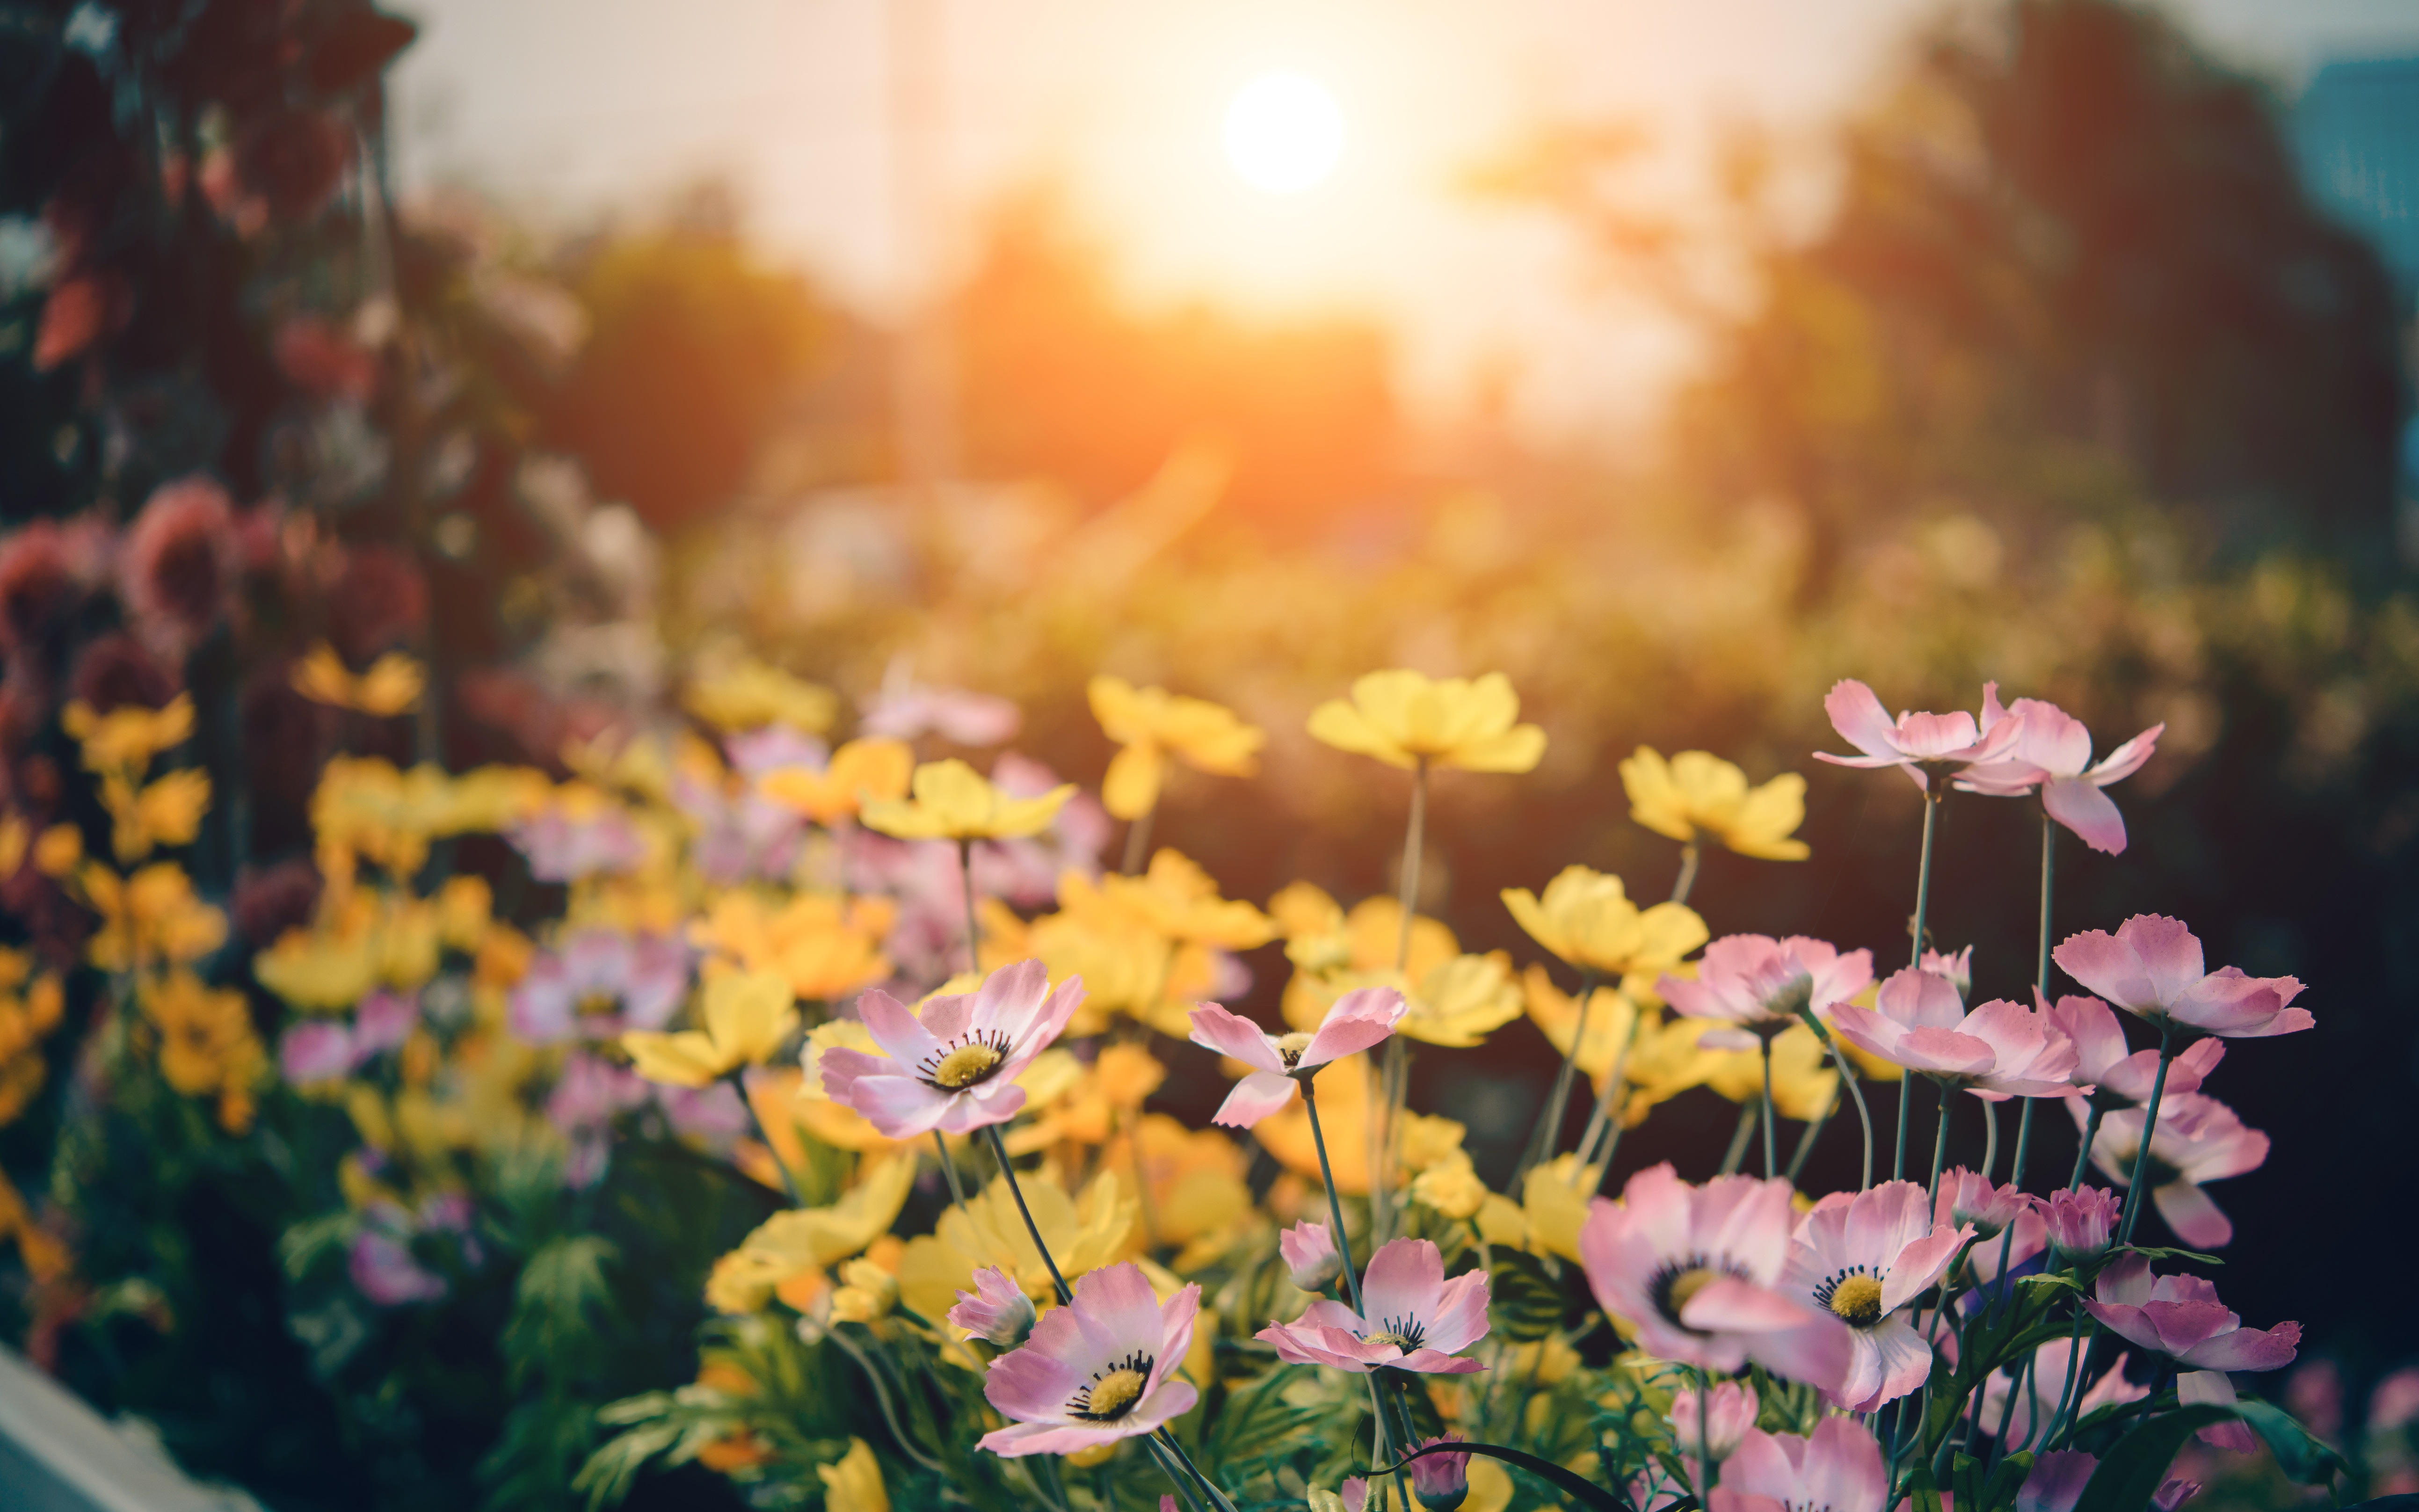
landscape, nature, grass, horizon, blossom, plant, sunrise, sunlight, leaf, flower, petal, bloom, summer, floral, spring, green, chinese, color, macro, autumn, yellow, garden, pink, flora, season, woods, background, toxic, beauty, beautiful, macro photography, flowers forest, rare red